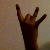
The image shows a hand gesture representing the number 8 in Indian Sign Language.